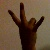
The image shows a hand gesture representing the number 7 in Indian Sign Language.